Federal Triangle

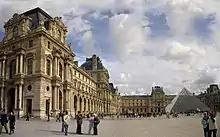
Louvre Palace in Paris served as an inspiration for the Federal Triangle complex.

Architectural models of the proposed Federal Triangle development were unveiled in late April 1929. Design work on the Independent Offices, Justice, and Labor buildings also began at that time. After these models were unveiled, however, the Board once more made changes to the Federal Triangle construction plan to reflect the March and April changes made by Hoover and Mellon. Now only seven large structures were planned, and assigned to the following board members for design: